Zweibrücken

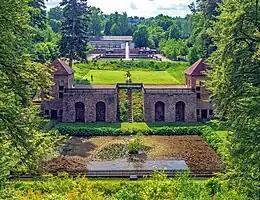
Lustschloss Tschifflik, built in early 18th century by Polish King Stanisław Leszczyński

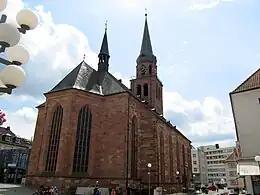
Alexanderskirche, built in late 15th century by Alexander, Count Palatine of Zweibrücken

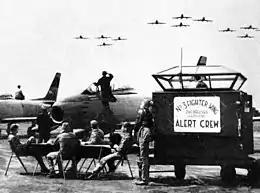
Alert crew at RCAF Station Zweibrücken waiting to scramble as Sabres fly overhead.

On the outskirts of the town, Zweibrücken Air Base was home during the Cold War to the Royal Canadian Air Force (RCAF) until early 1969, then to the United States Air Forces in Europe (USAFE) from 1969. The RCAF stationed No. 3 Fighter Wing of No.1 Canadian Air Division at Zweibrücken AB. During the years 1953 to 1968, it was the home to the RCAF's 413, 427 and 434 Fighter Squadrons flying F-86 Sabre jets, and 440 Squadron, which flew the CF-100 Canuck, then the CF-104 Starfighter. When the RCAF transferred the wing southeast to CFB Baden–Soellingen, the USAFE moved onto the base with Phantom RF-4C aircraft, under the 38th Tactical Reconnaissance Squadron of the 26th Tactical Reconnaissance Wing. These were photo-reconnaissance aircraft with missions all over Europe and used in Operation Desert Storm.